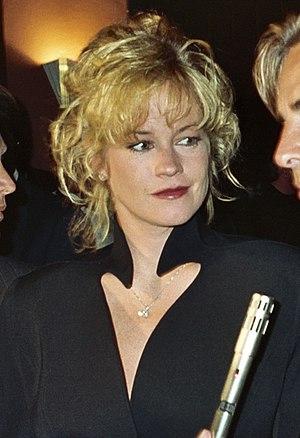
Working Girl, intitulé Quand les femmes s'en mêlent au Québec, est un film américain réalisé par Mike Nichols, sorti en 1988.
Body Double est un film américain réalisé par Brian De Palma, sorti en 1984.
Le Bûcher des vanités est un film américain réalisé par Brian De Palma, sorti en 1990. Ce film est une adaptation du roman homonyme de Tom Wolfe, publié en 1987.